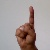
The image shows a hand gesture representing the letter 'D' in Indian Sign Language.